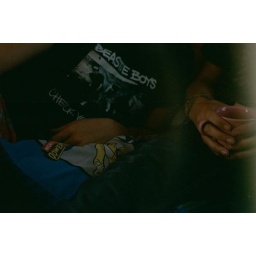
beastie boys, power ranger pillow, black coffee in a cracked pink mug.